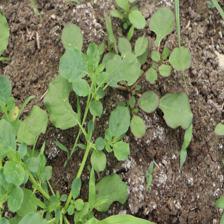
Label: BroadLeafWeed